Sydmonton Court

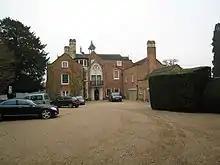
Sydmonton Court in December 2008

Sydmonton Court is an English country house in Hampshire. Built and developed over the centuries, it is surrounded by a 5,000 acre estate, in the parish of Ecchinswell, Sydmonton and Bishops Green, near Watership Down. The house has been listed Grade II* on the National Heritage List for England since 1984, and St Mary's church within the estate is also Grade II* listed. It is owned by the composer & impresario Andrew Lloyd Webber and his wife, equestrian entrepreneur Madeleine Gurdon.